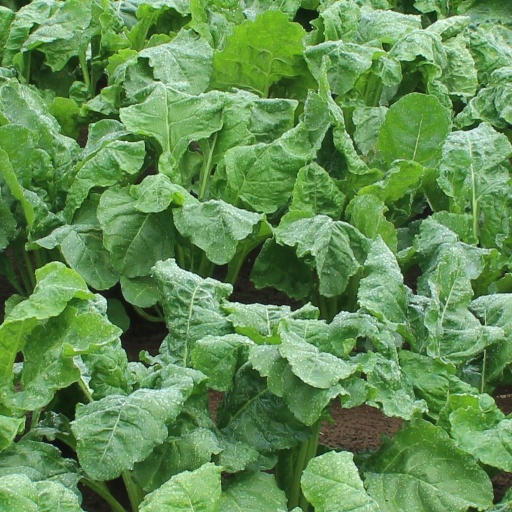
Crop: sugar beet